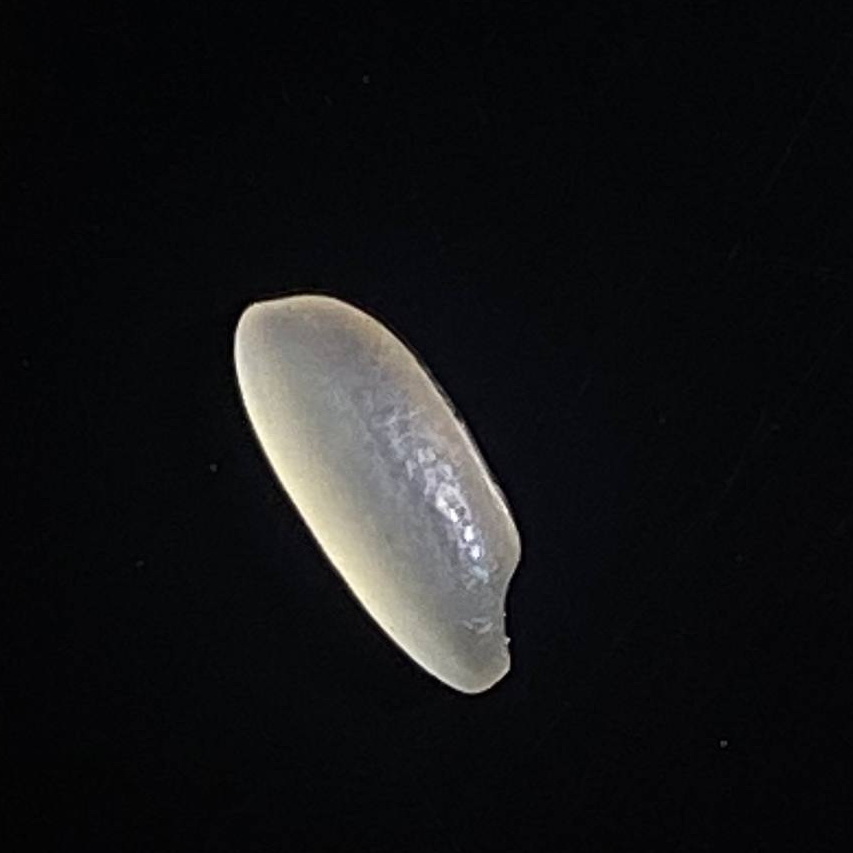
Rice variety: Shorna5